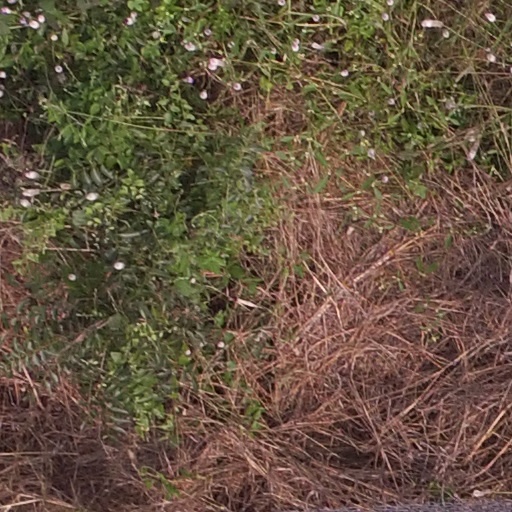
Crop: maize; corn